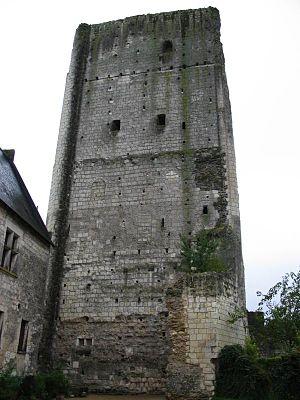
Ludovic Marie Sforza dit le More, né le 27 juillet 1452 à Vigevano et mort le 27 mai 1508 à Loches en France, fut duc de Milan. Surnommé le More en raison de son teint bistre ainsi que de ses pratiques éloignées des commandements de l'Eglise.
Loches est une commune française située dans le département d'Indre-et-Loire, en région Centre-Val de Loire.